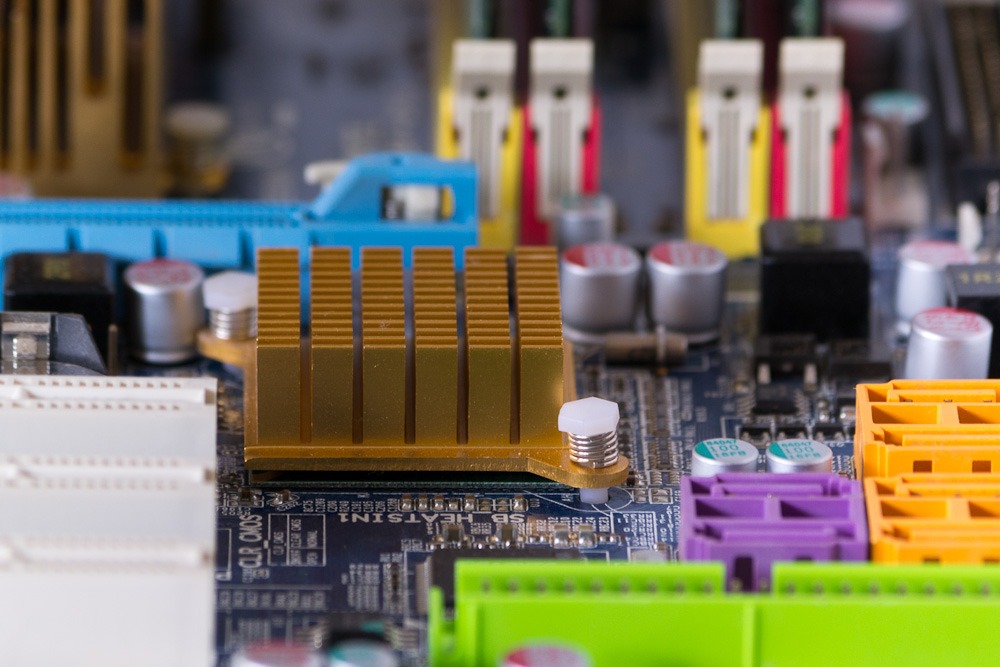
board, technology, color, toy, product, current, electronics, components, lego, circuit, ic, cooling, cooler, processor, cpu, electrical engineering, conductors, transistor, personal computer hardware, heat sink, memory chips